Answer in natural language. Considering the relative positions, is two geometric cubes above or below Doorway? Choose between the following options: below or above
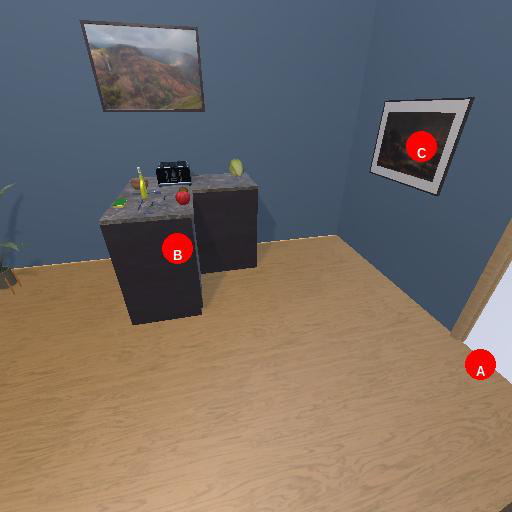
<answer>above</answer>